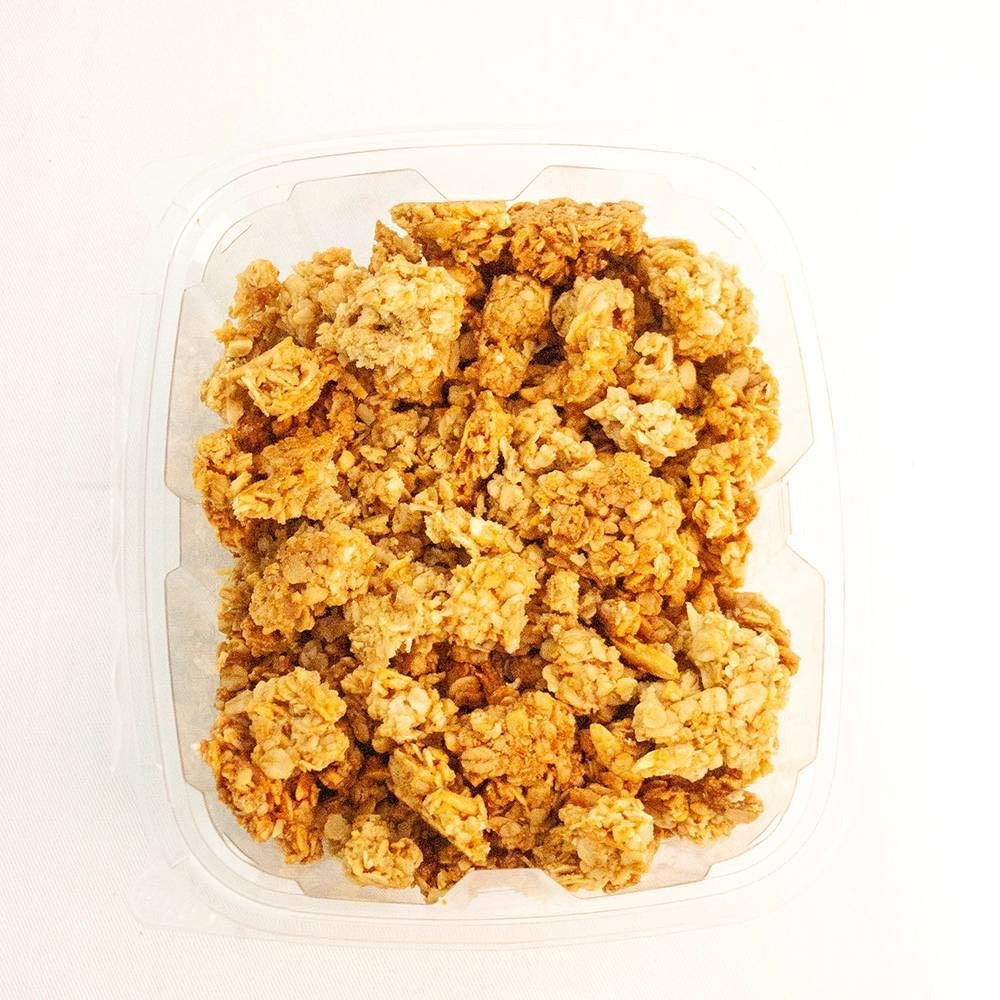
Item Name: Peanut Butter Granola (Pack of 2)
Bullet Point 1: Full of peanut butter flavor
Bullet Point 2: Includes two 14-oz bags
Product Description: Peanut Butter Granola: A Cereal & Snack! Packed with crunchy peanut bits and creamy peanut butter flavor, this delicious granola will delight snackers of all ages. Enjoy as a wholesome cereal (don't forget the milk!) or eat as a satisfying snack. It's convenient to pack for camping and hiking trips, too. Full of peanut butter flavor. Includes two 14-oz bags. USA made. Ingredients: Quick oats, rolled oats, canola oil, peanut butter (roasted peanuts, sugar, contains 2% or less of molasses, fully hydrogenated vegetable oil (rapeseed, cottonseed, soybean), salt), brown sugar (granulated sugar, refined cane molasses syrup), sweetened coconut (a tree nut) (sugar, water, propylene glycol, sodium metabisulfite (a preservative)), water, almonds (a tree nut), peanuts, imitation vanilla extract (water, artificial flavor, caramel color, citric acid, sodium benzoate), salt. Nutrition Facts:Serving Size 2 tbsp (30g) Calories 140, Fat Calories 80, Total Fat 9g (14% DV), Sat. Fat 1.5g (8% DV), Trans Fat 0g, Cholest. 0mg (0% DV), Sodium 70mg (3% DV), Total Carb.14g (5% DV), Dietary Fiber 2g (8% DV), Sugars 5g, Protein 3g, Vitamin A (0% DV), Vitamin C (0% DV), Calcium (0% DV), Iron (10% DV) Percent Daily Values are based on a 2,000 calorie diet.
Value: 2.0
Unit: Count

Price: 27.94